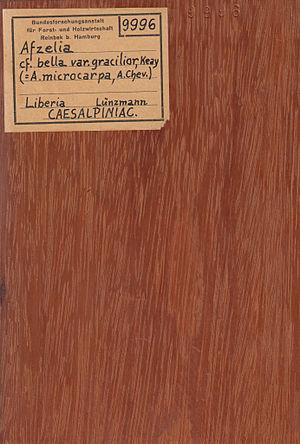
Afzelia bipindensis, qui a pour noms vernaculaires doussié, ou encore doussié rouge en français, et afzelia en anglais, est une espèce d'arbres de la famille des Caesalpiniaceae, présente du sud du Nigeria jusqu’à l’ouest de l’Ouganda, et vers le Sud jusqu’au Congo, au nord de la Zambie et au nord de l’Angola. En raison de l’exploitation intensive dont elle fait l’objet, Afzelia bipindensis est une espèce vulnérable qui figure sur la liste rouge des espèces menacées de l’UICN.